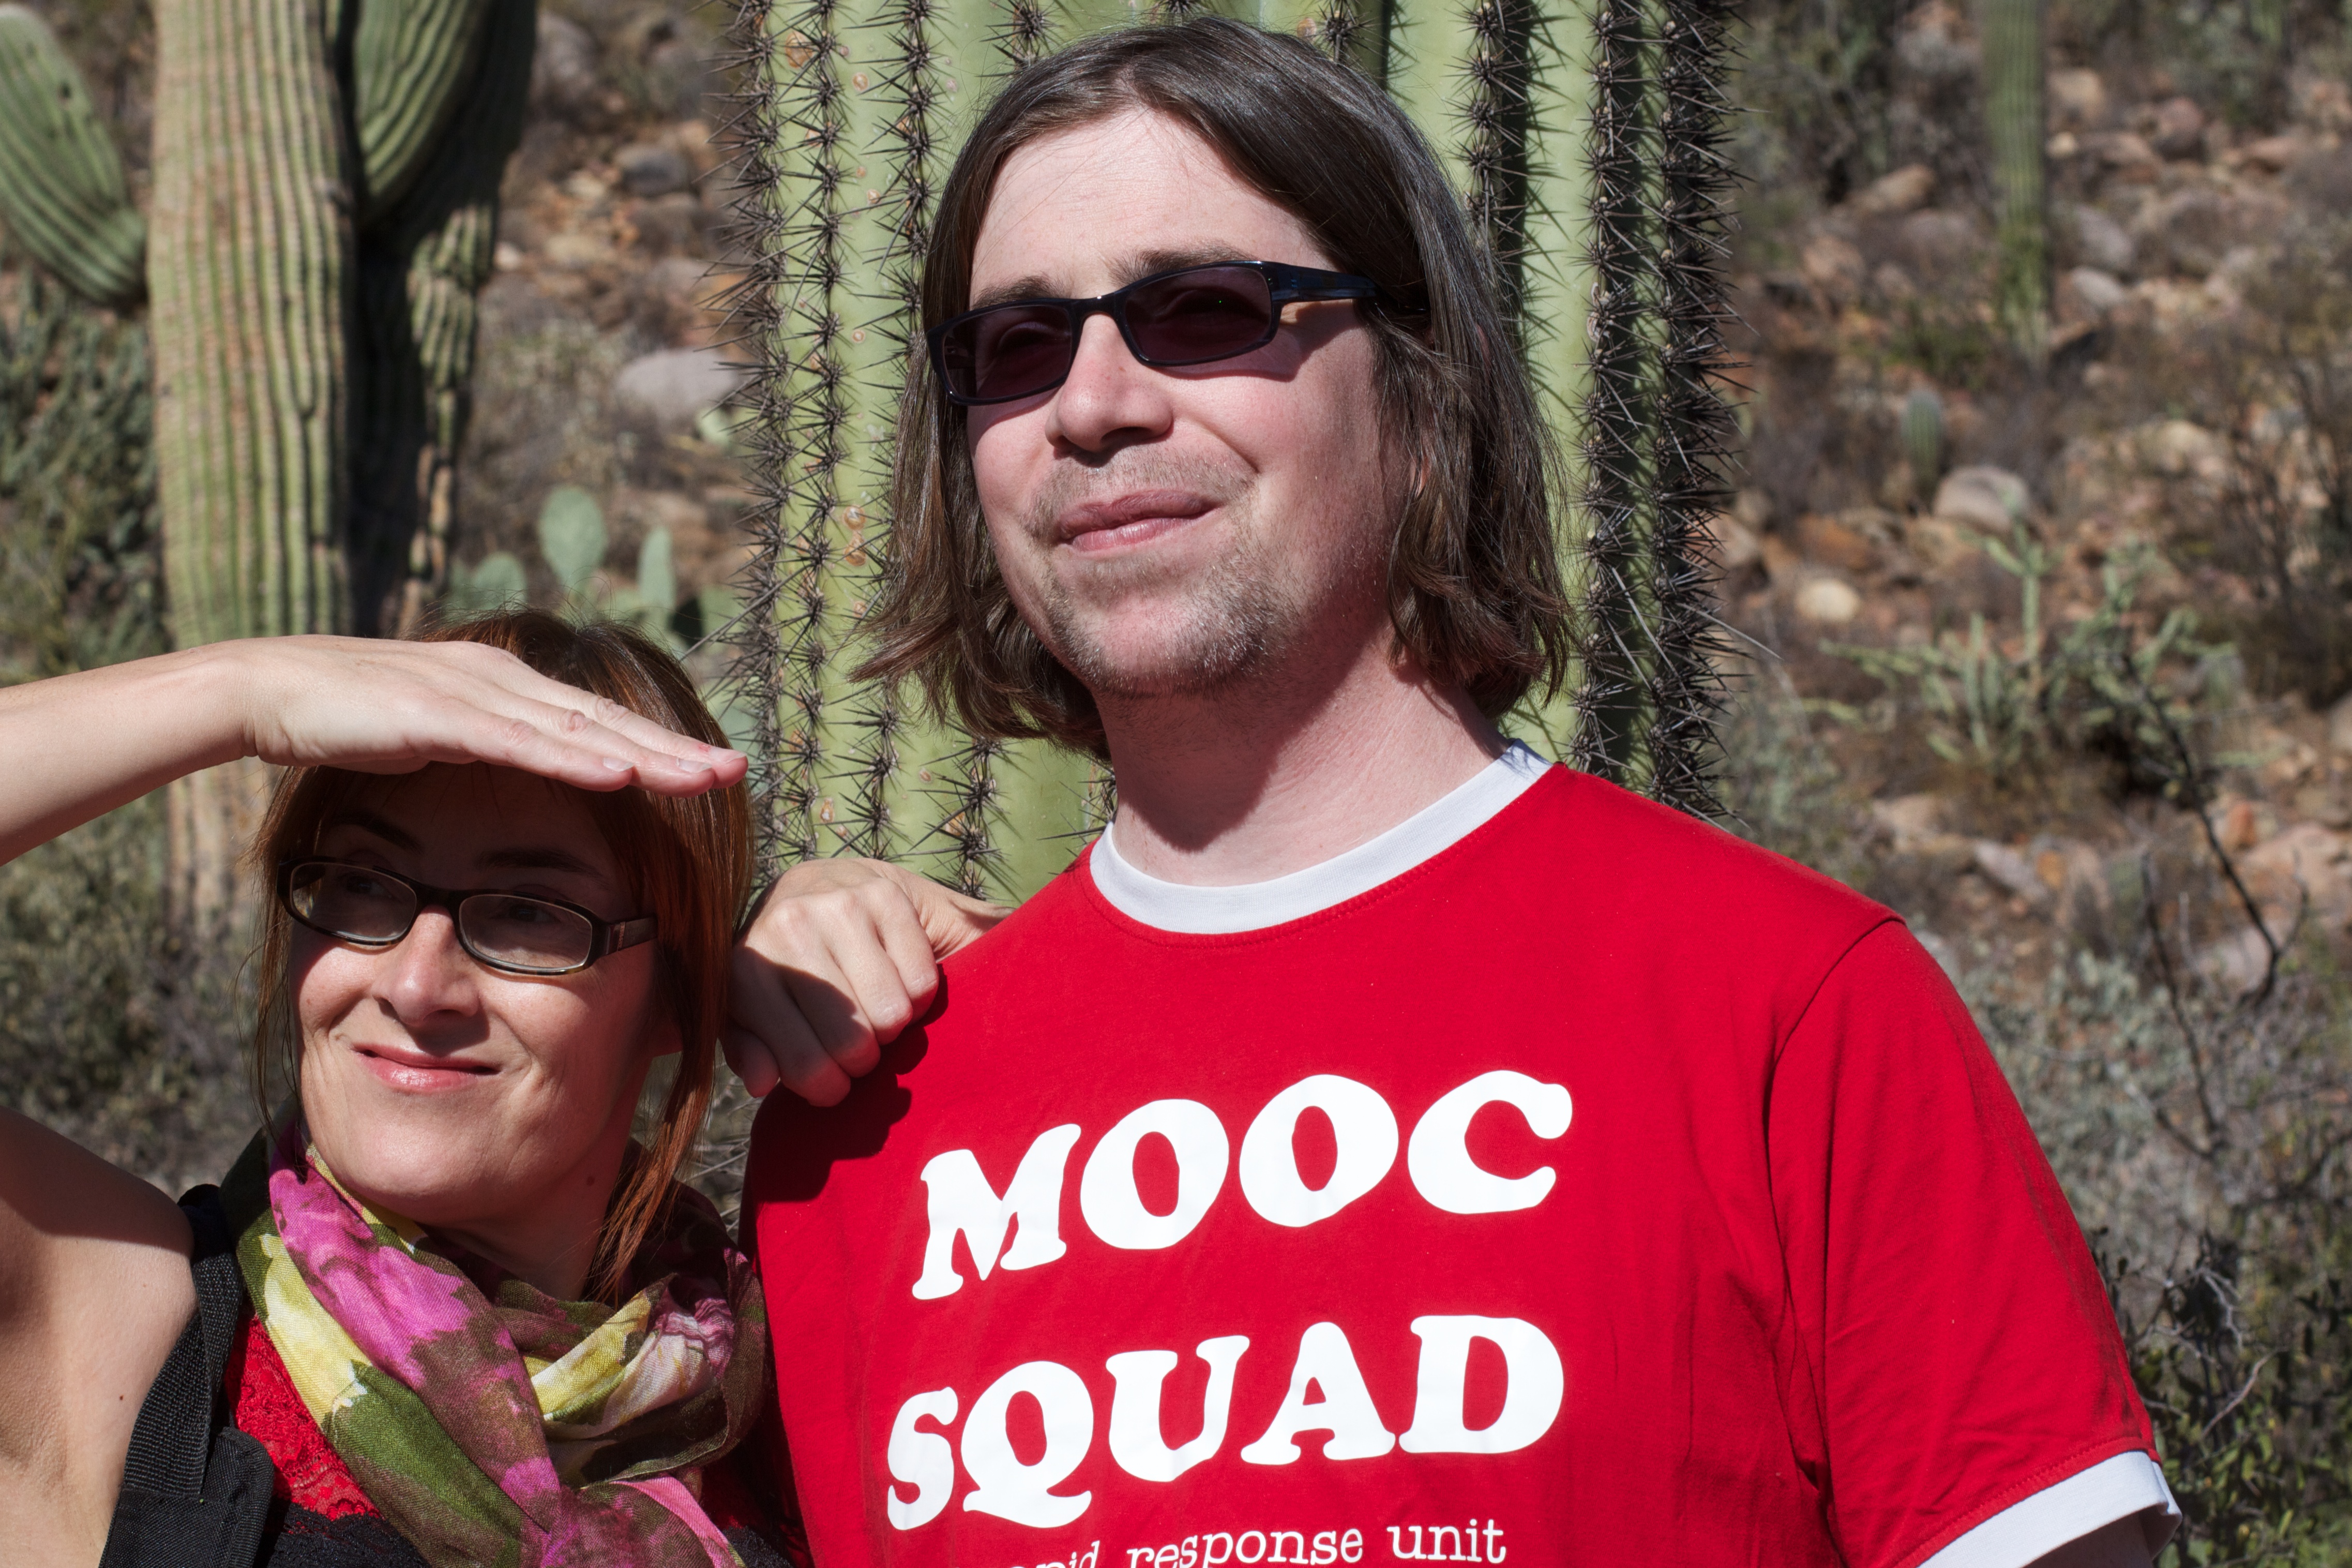
person, people, spring, cool image